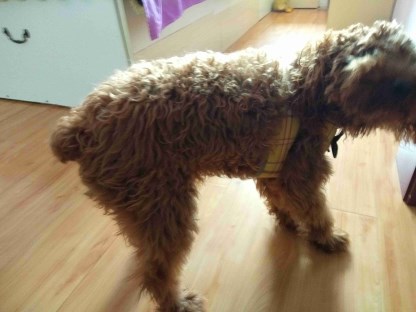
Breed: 7449-n000128-teddy